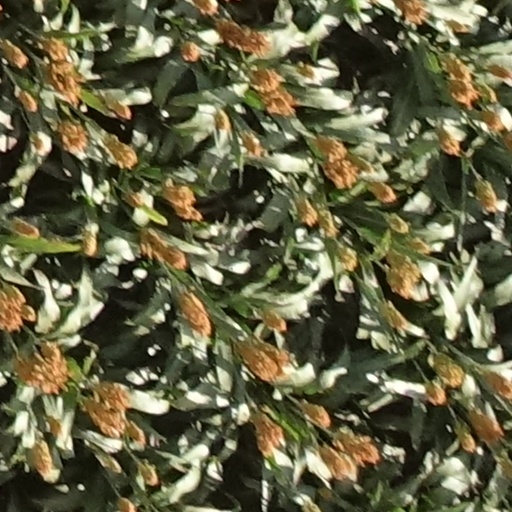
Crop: sorghum